Enrique Simpson

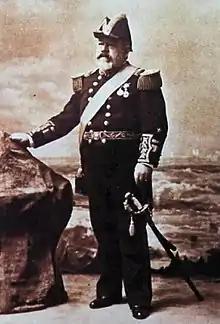

Enrique Simpson Baeza (Valparaíso, 1835–Valparaíso, May 17, 1901) was a Chilean Navy officer and explorer. Simpson mapped the archipelagoes and coast of Aysén Region onboard of the corvette "Chacabuco" in the 1870s. Among his feats is the re-discovery of San Rafael Lake and the insight that Aisén Fjord provides the best access to the interior of Patagonia from the Pacific.